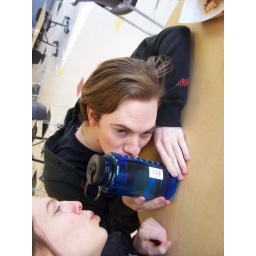
Because Lucas left my old water bottle in the woods.